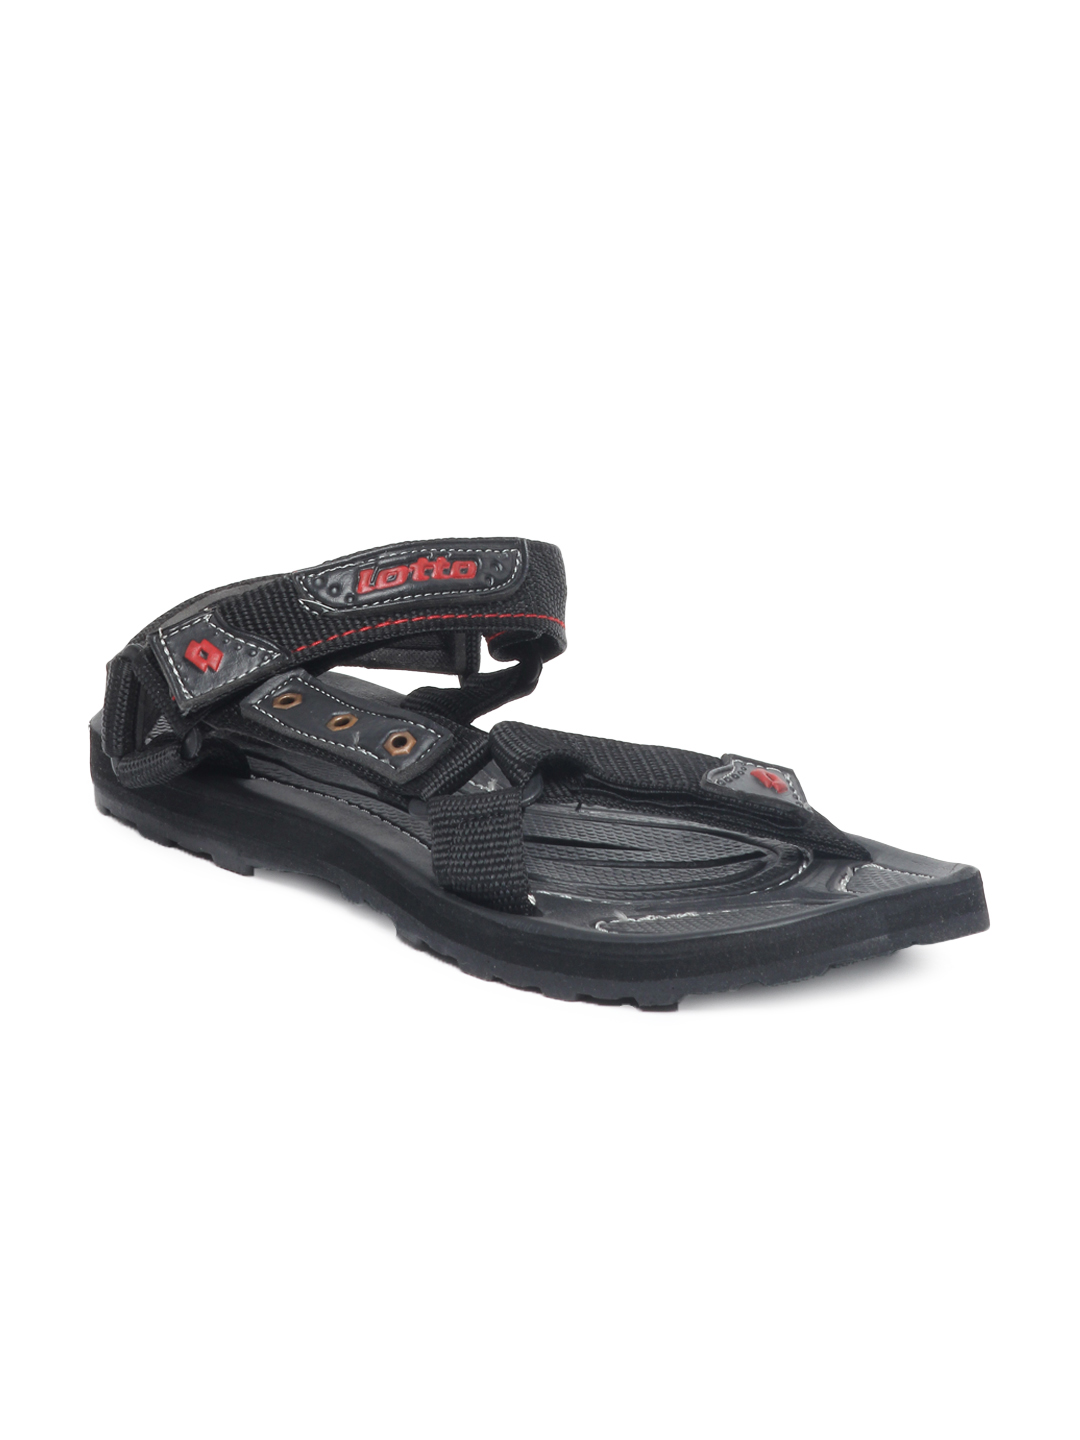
Lotto Men Black Sandals
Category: Footwear / Sandal / Sandals
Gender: Men
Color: Black
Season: Summer 2012
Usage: Casual